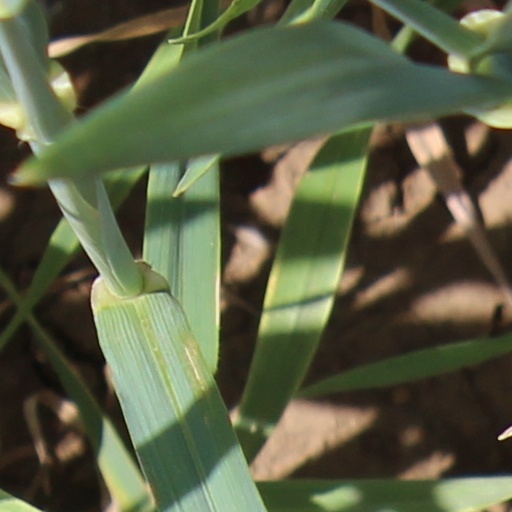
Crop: wheat